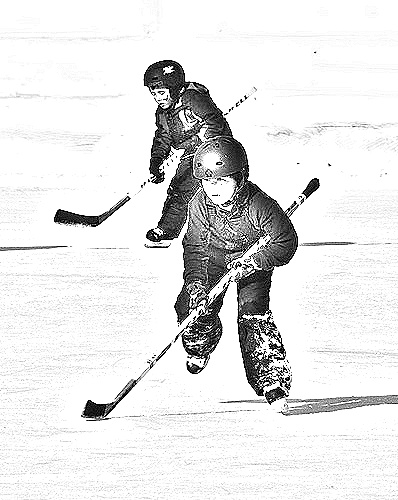
Portrait style: Sketch Portrait